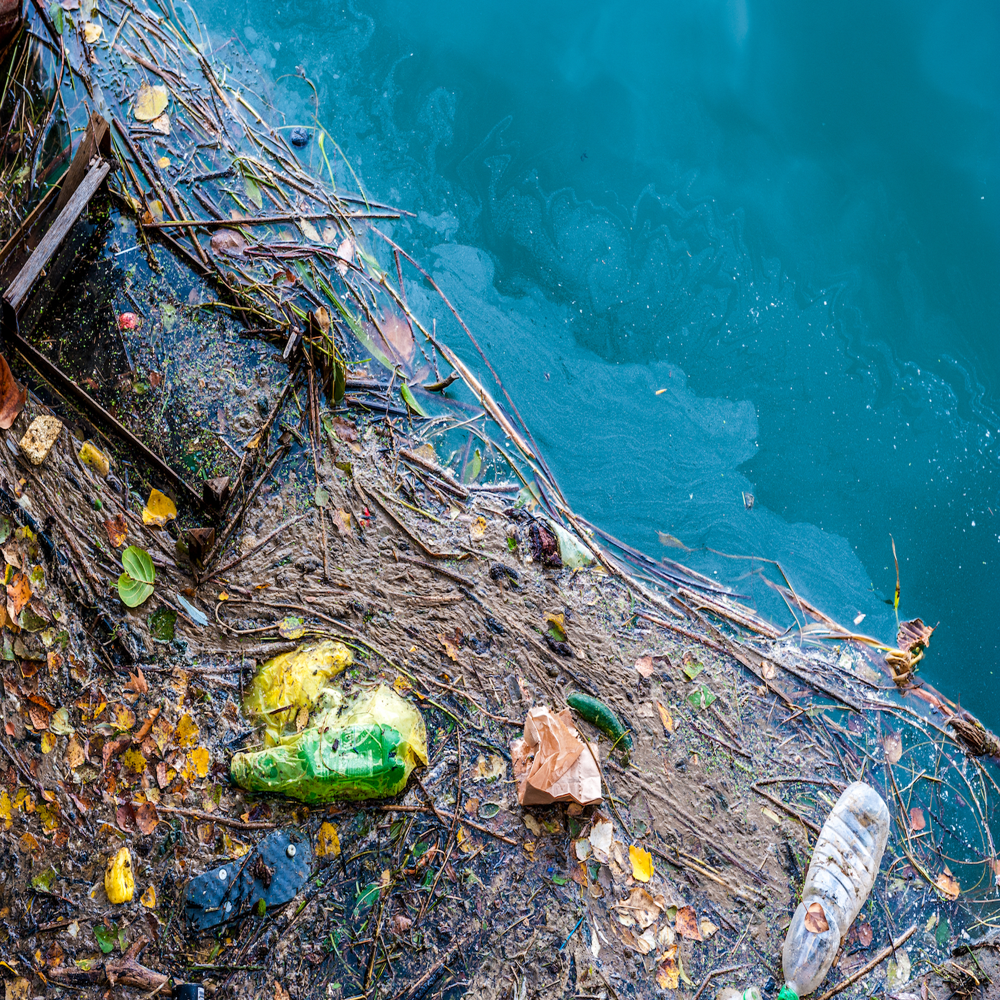
Body of water present: yes
Land polluted: no
Water polluted: yes
Pollution percentage: 60%